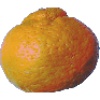
Label: Mandarine 1